Jo Adell

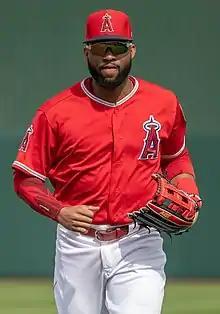
Adell in 2019

In 2018, Adell began the season with the Burlington Bees of the Single–A Midwest League, where he hit .326/.398/.611 with six home runs and 29 RBIs in 25 games before being promoted to the Inland Empire 66ers of the High–A California League. He was chosen to represent the Angels in the 2018 All-Star Futures Game. After 57 games with the 66ers, he was promoted to the Mobile BayBears of the Double–A Southern League. In 99 games between the three clubs, Adell slashed .290/.355/.543 with 20 home runs, 77 RBIs, and 15 stolen bases.